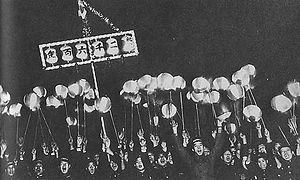
Les célébrations du 2600e anniversaire de la fondation du Japon sont une série d'événements organisés par l'empire du Japon du 11 au 15 novembre 1940 pour commémorer la fondation légendaire par l'empereur Jinmu en 660 av. J.C.
L'empereur du Japon est le chef de l'État japonais de facto. Selon la Constitution promulguée en 1947 lors de l'occupation ayant suivi la Seconde Guerre mondiale, il a en réalité un rôle uniquement symbolique et détient sa fonction du peuple japonais.